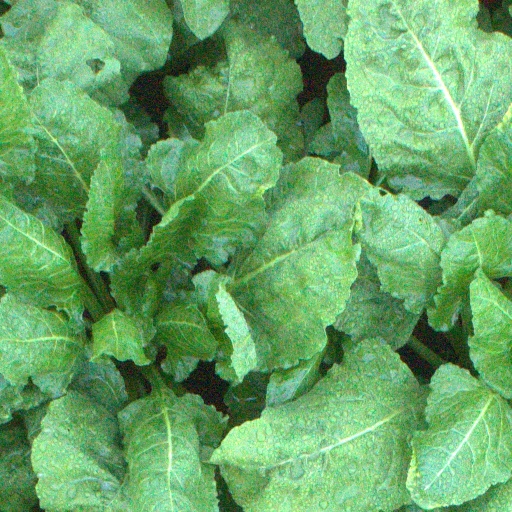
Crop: sugar beet